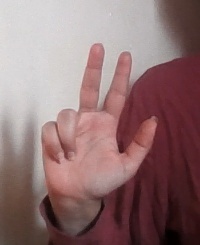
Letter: al